Trago Mills

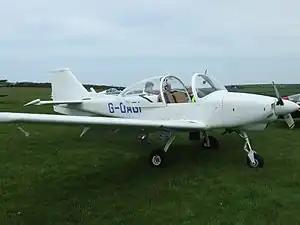
The FLS Sprint seen here at the fly-in at Bodmin Airfield, 3 May 2008.

In the early 1980s, Trago Mills elected to design and build its own aircraft that could be sold to the British military as a trainer to replace the then ageing "Bulldog" fleet. The result was the Trago Mills SAH-1, which first flew on 23 August 1983. Passed over by the armed forces, the rights to the design have since changed hands several times, the latest version being the FLS Sprint.